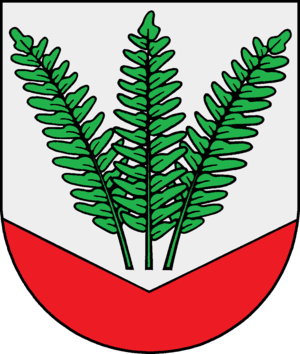
Fahrenkrug
Coat of arms of Fahrenkrug
Fahrenkrug er en by og en kommune i det nordlige Tyskland, beliggende i Amt Trave-Land under Kreis Segeberg. Kreis Segeberg ligger i den sydøstlige del af delstaten Slesvig-Holsten.